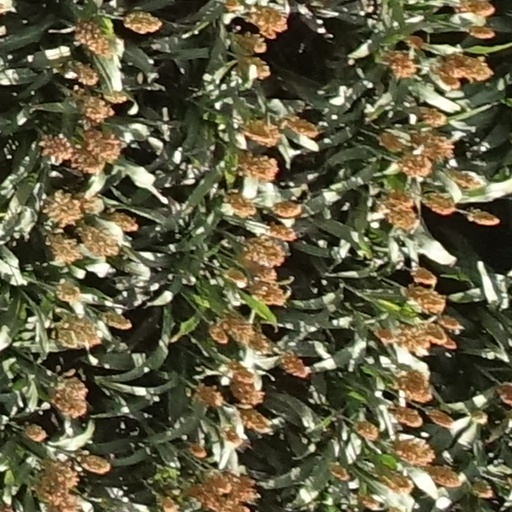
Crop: sorghum